Dark Season

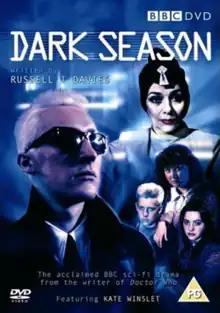
"Dark Season" DVD cover, showing Eldritch on the left, and (from top to bottom) Pendragon, Marcie, Tom and Reet on the right

Dark Season is a British science-fiction television serial for adolescents, screened on BBC1 in late 1991.